Lille Strandstræde 12

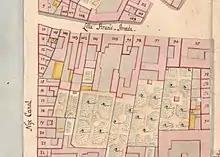
No. 101 seen in a detail from Christian Gedde's map of St. Ann's East Quarter, 1757

In the late 17th century the site was part of a larger property. It was listed as No. 27 in St. Ann's East Quarter in Copenhagen's first cadastre of 1689 and was at that time owned by Admiral Marcus Rodsten. It was later divided into several smaller properties. The property now known as Lille Strandstræde 12 was listed as No. 101 in the new cadastre of 1756 and was then owned by Johan Casper Silberloh, cashier for Kjøbenhavns Brandforsikring (Copenhagen Fire Insurance).